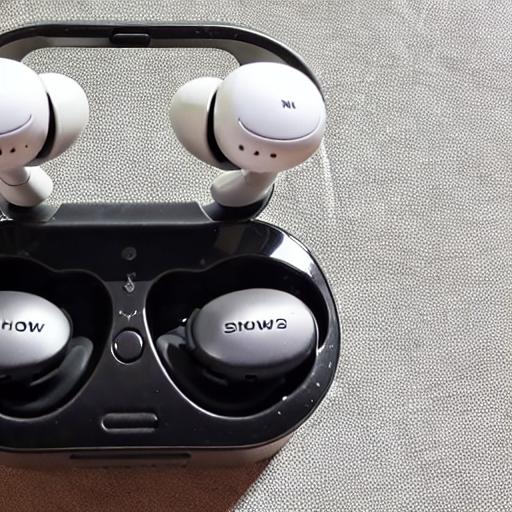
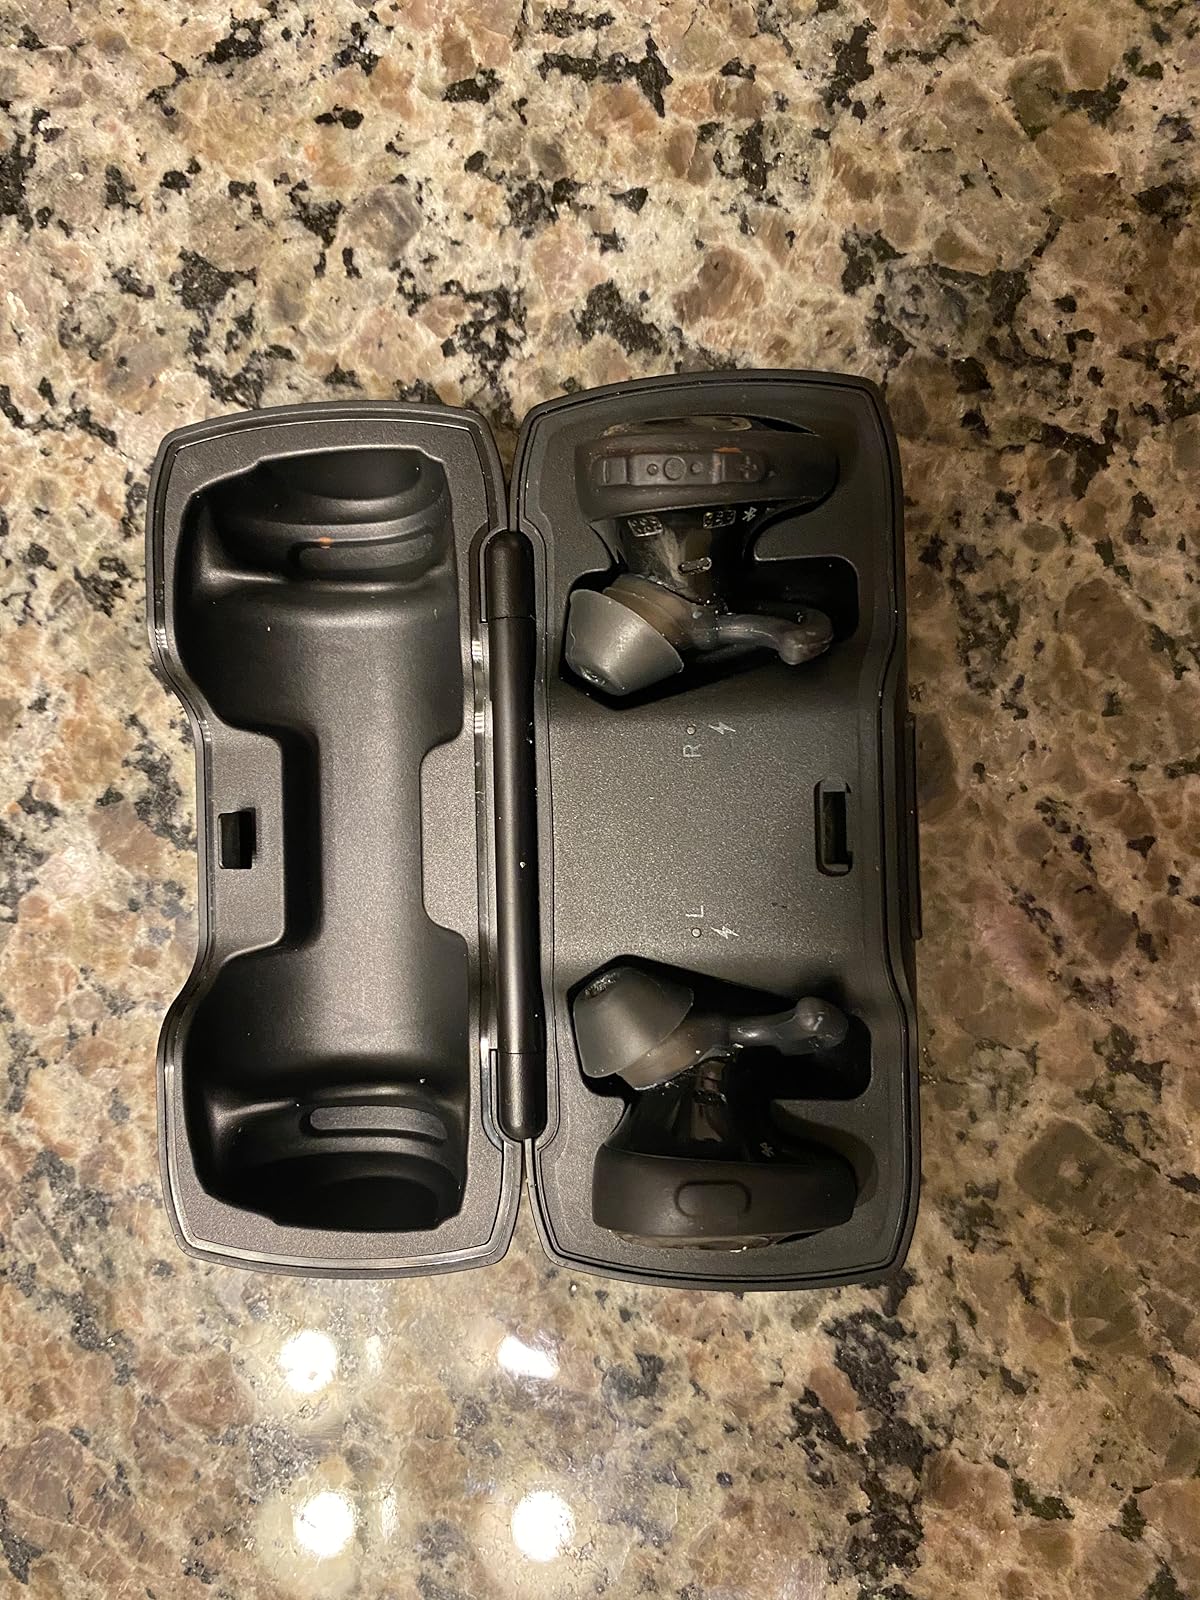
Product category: earbuds
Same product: no